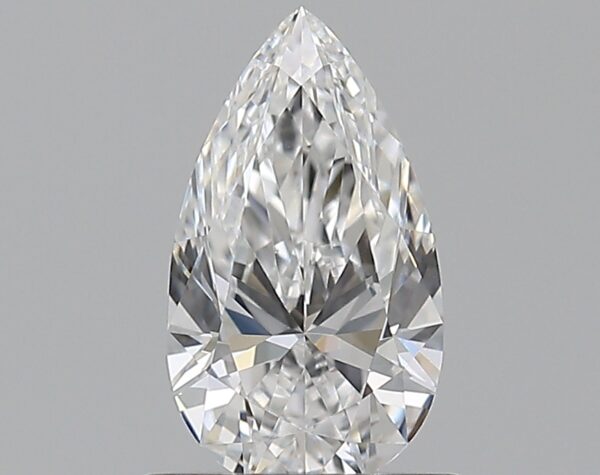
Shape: pear
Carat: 0.71
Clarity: VVS2
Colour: E
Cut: EX
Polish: EX
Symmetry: VG
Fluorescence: M
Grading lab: GIA
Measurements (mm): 8.31 x 4.75 x 2.93